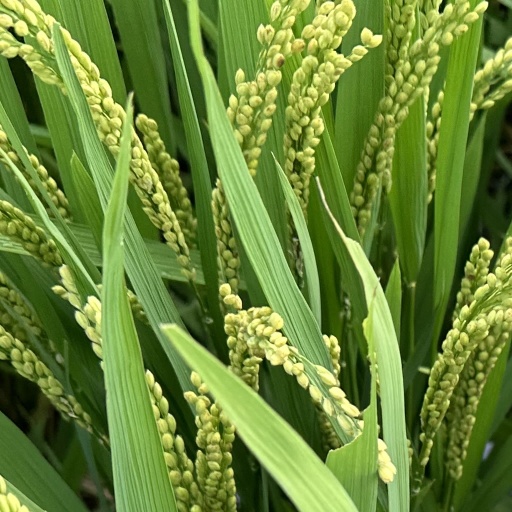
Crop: rice